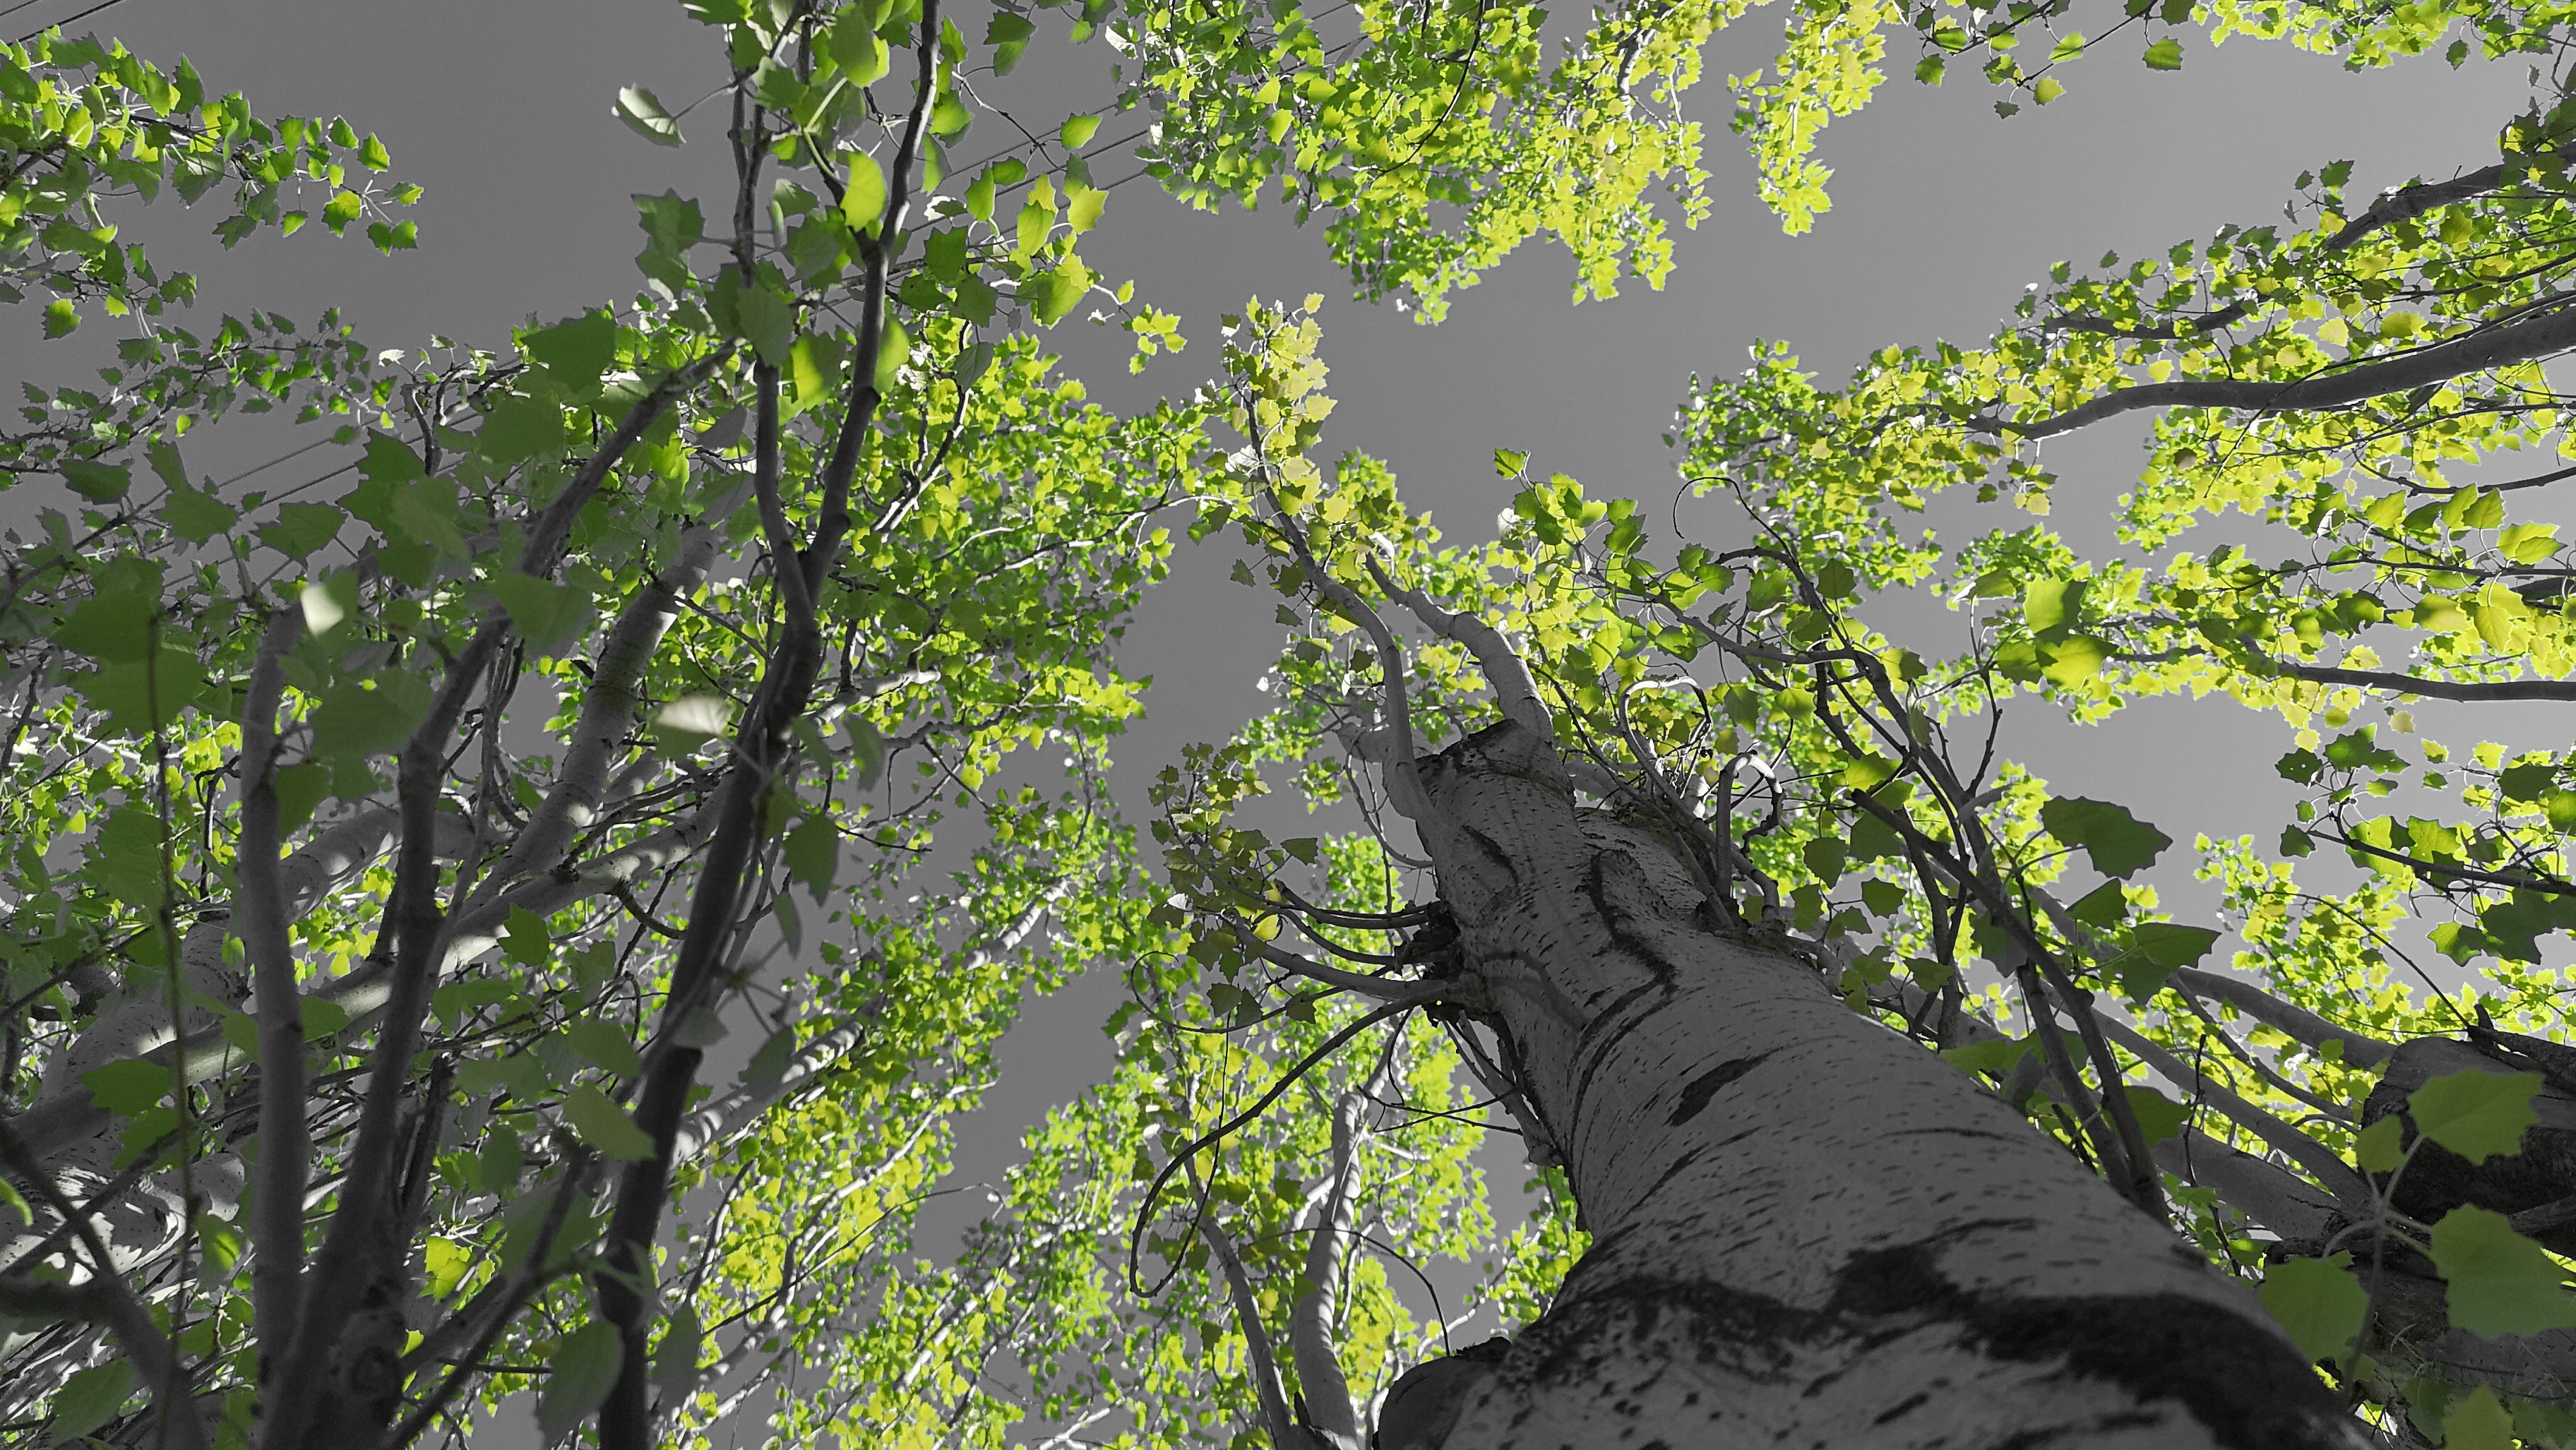
green, light, branch, trees, lake, tree, vegetation, woody plant, leaf, plant, deciduous, flora, woodland, biome, forest, sky, trunk, grass, spring, jungle, birch